Ghulam Guard

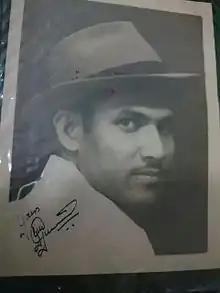

Ghulam Mustafa Guard (12 December 1925 – 13 March 1978) was an Indian cricketer who played in two Test matches from 1958 to 1960.